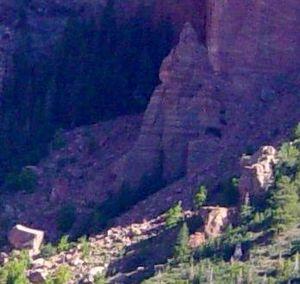
La géologie de la région des canyons de Zion et de Kolob est composée de neuf formations géologiques superposées. Elles sont visibles dans le parc national de Zion, au sud-ouest de l'Utah, aux États-Unis. Cet empilement de roches représente 150 millions d'années de sédimentation datant en grande partie du Mésozoïque.